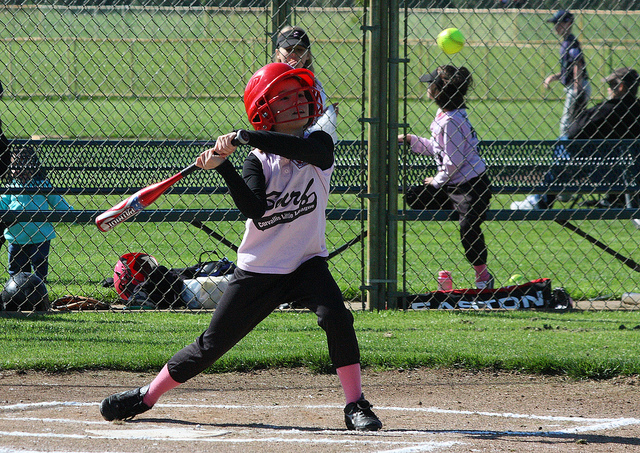
một cô bé đang chuẩn bị đánh quả bóng chày